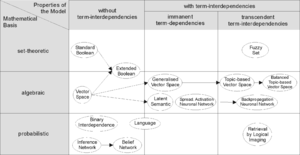
La recherche d'information est le domaine qui étudie la manière de retrouver des informations dans un corpus. Celui-ci est composé de documents d'une ou plusieurs bases de données, qui sont décrits par un contenu ou les métadonnées associées. Les bases de données peuvent être relationnelles ou non structurées, telles celles mises en réseau par des liens hypertexte comme dans le World Wide Web, l'internet et les intranets. Le contenu des documents peut être du texte, des sons, des images ou des données.